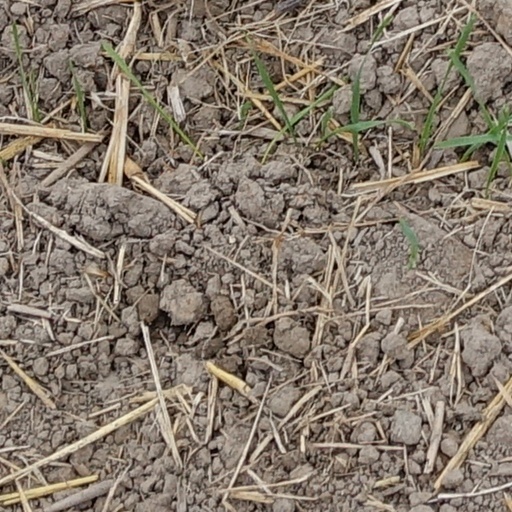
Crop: wheat